Royal Armoured Corps (Malaysia)

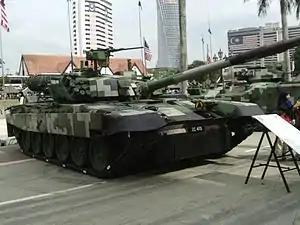
PT-91M Pendekar

The Royal Armoured Corps consists of five regiments, the 1st, 2nd, 3rd, 4th, and 11th Regiments, an Armoured Parachute Squadron, and the 21st Ceremonial Cavalry Squadron.